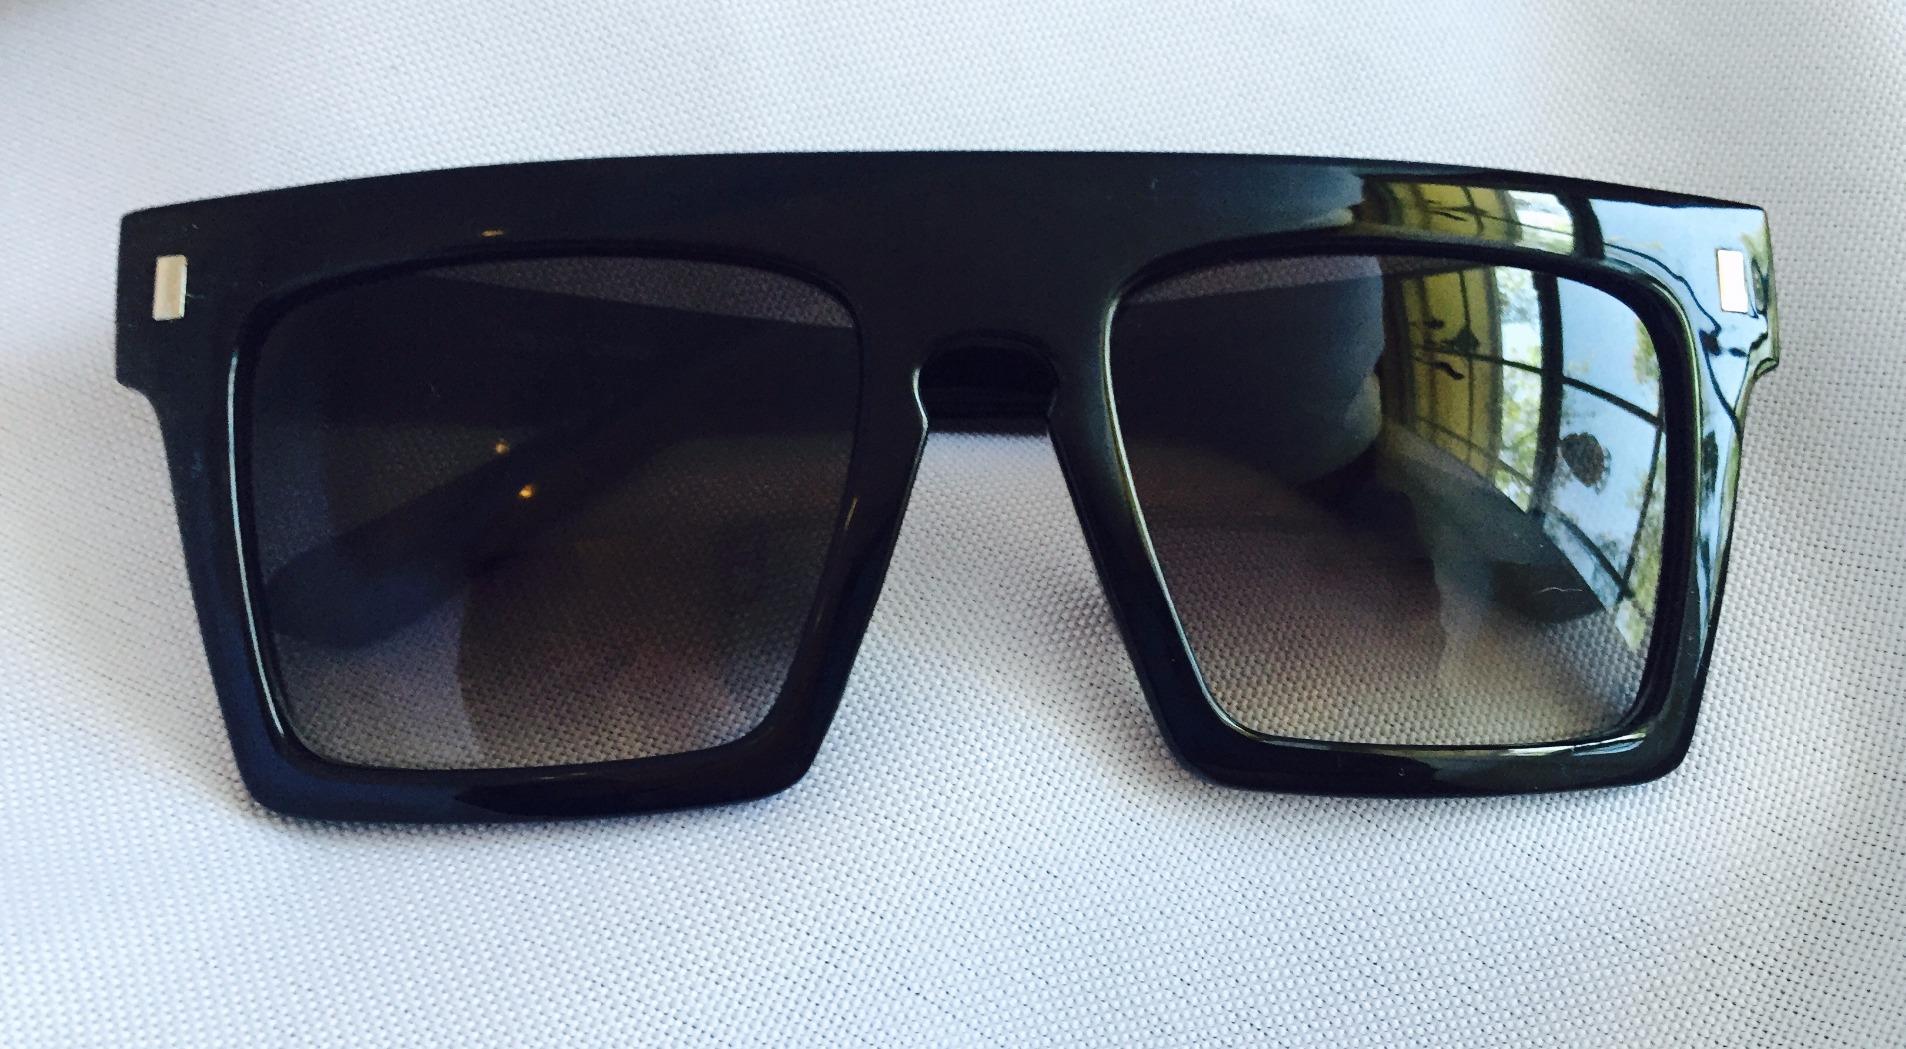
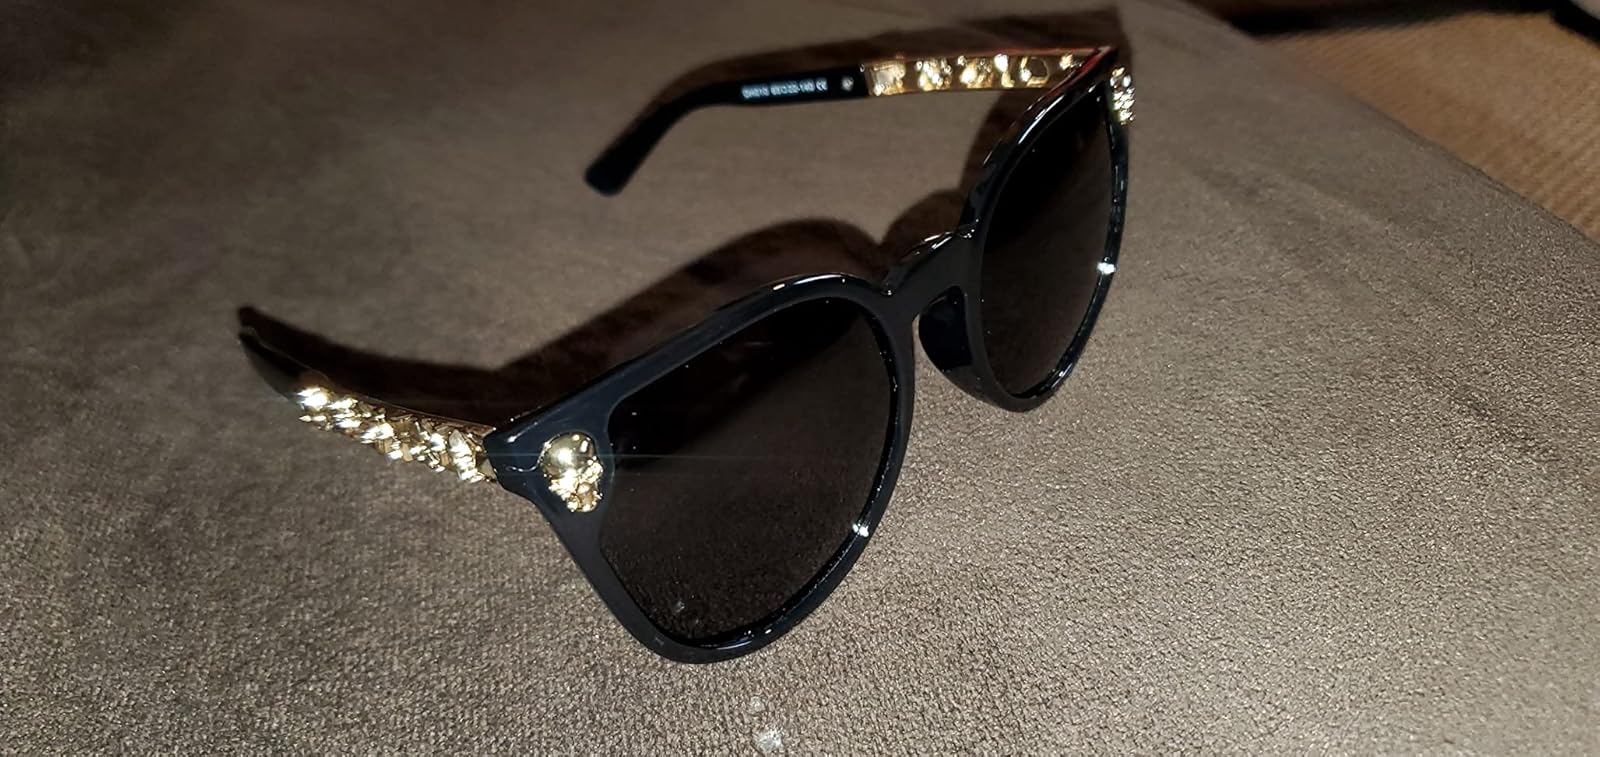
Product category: accessories_sunglasses
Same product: no